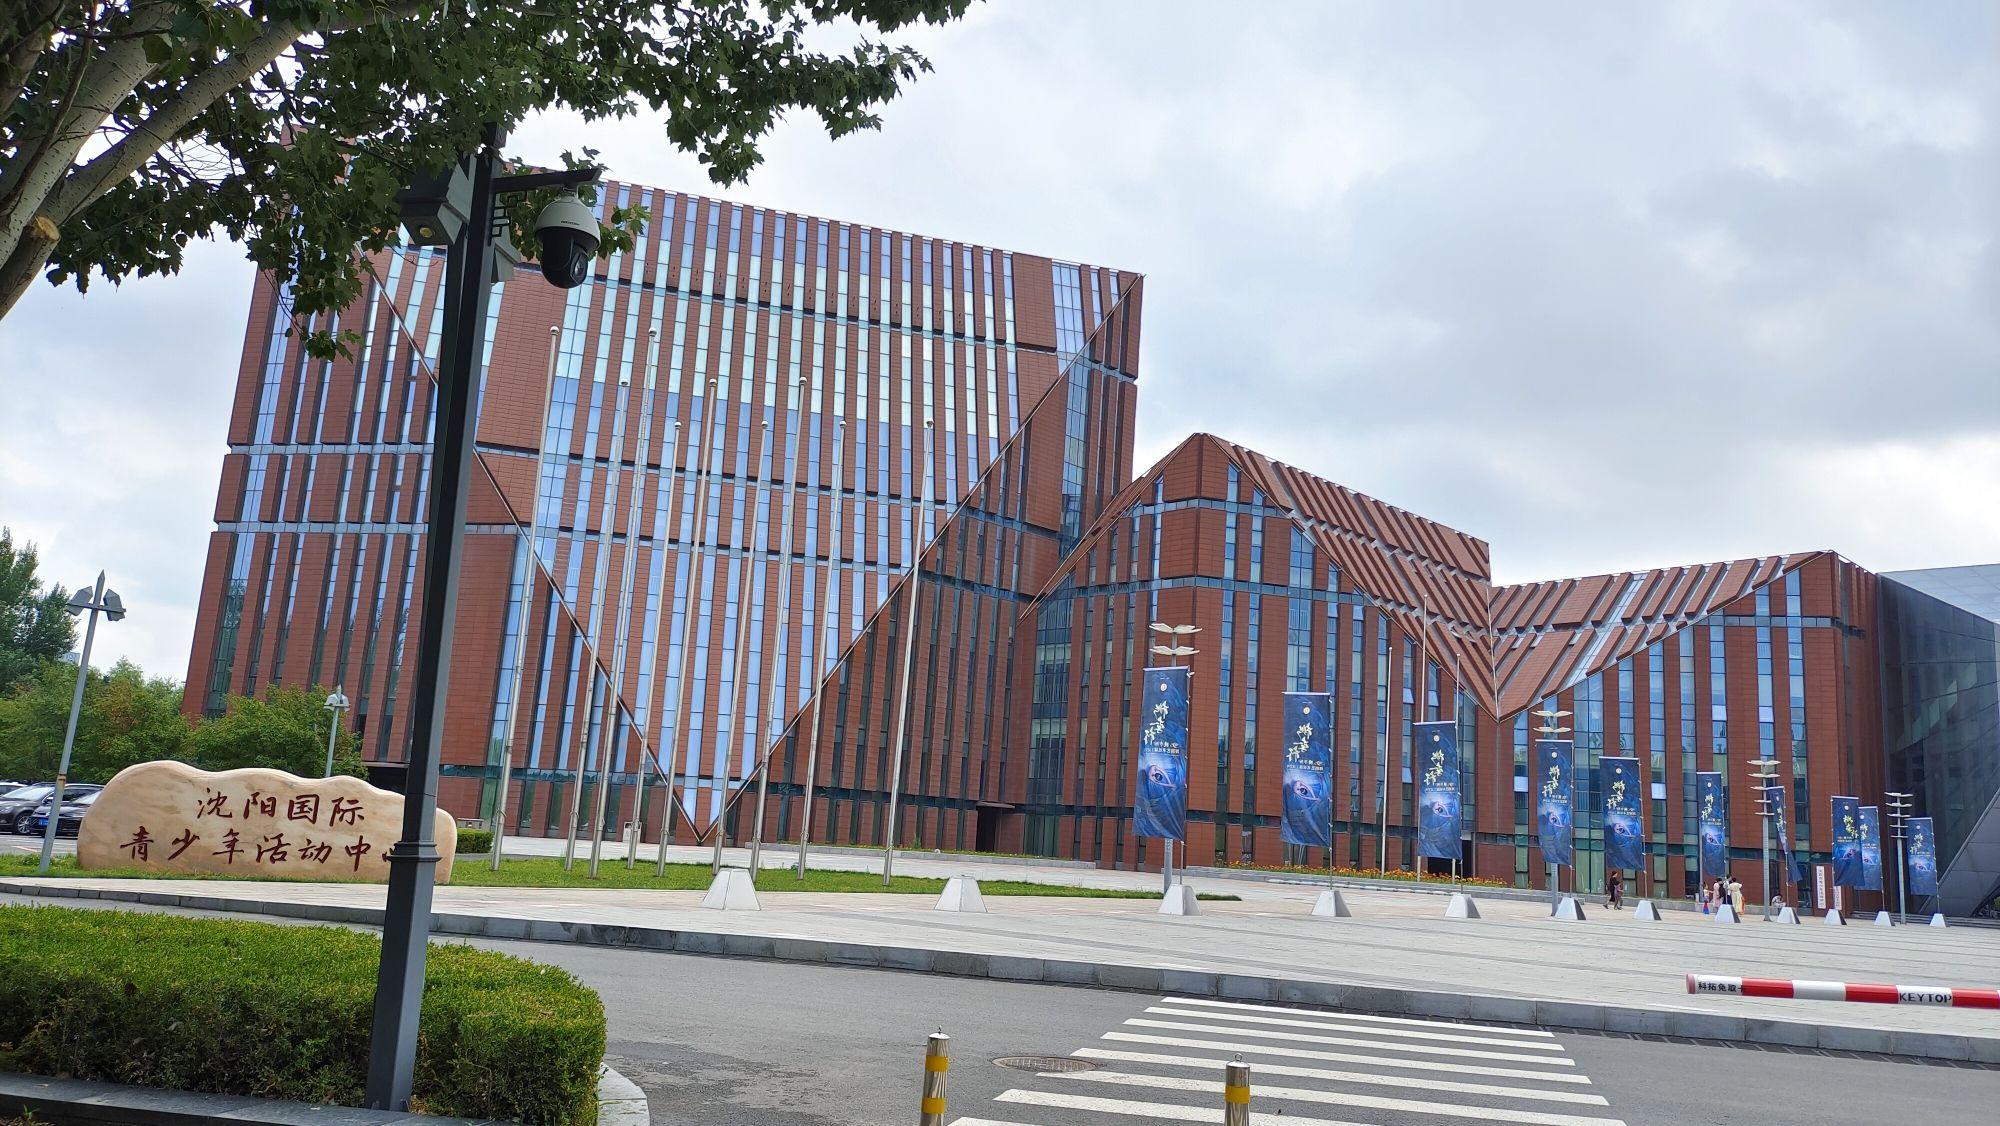
地标名称：沈阳国际青少年活动中心
所在城市：沈阳市·浑南区